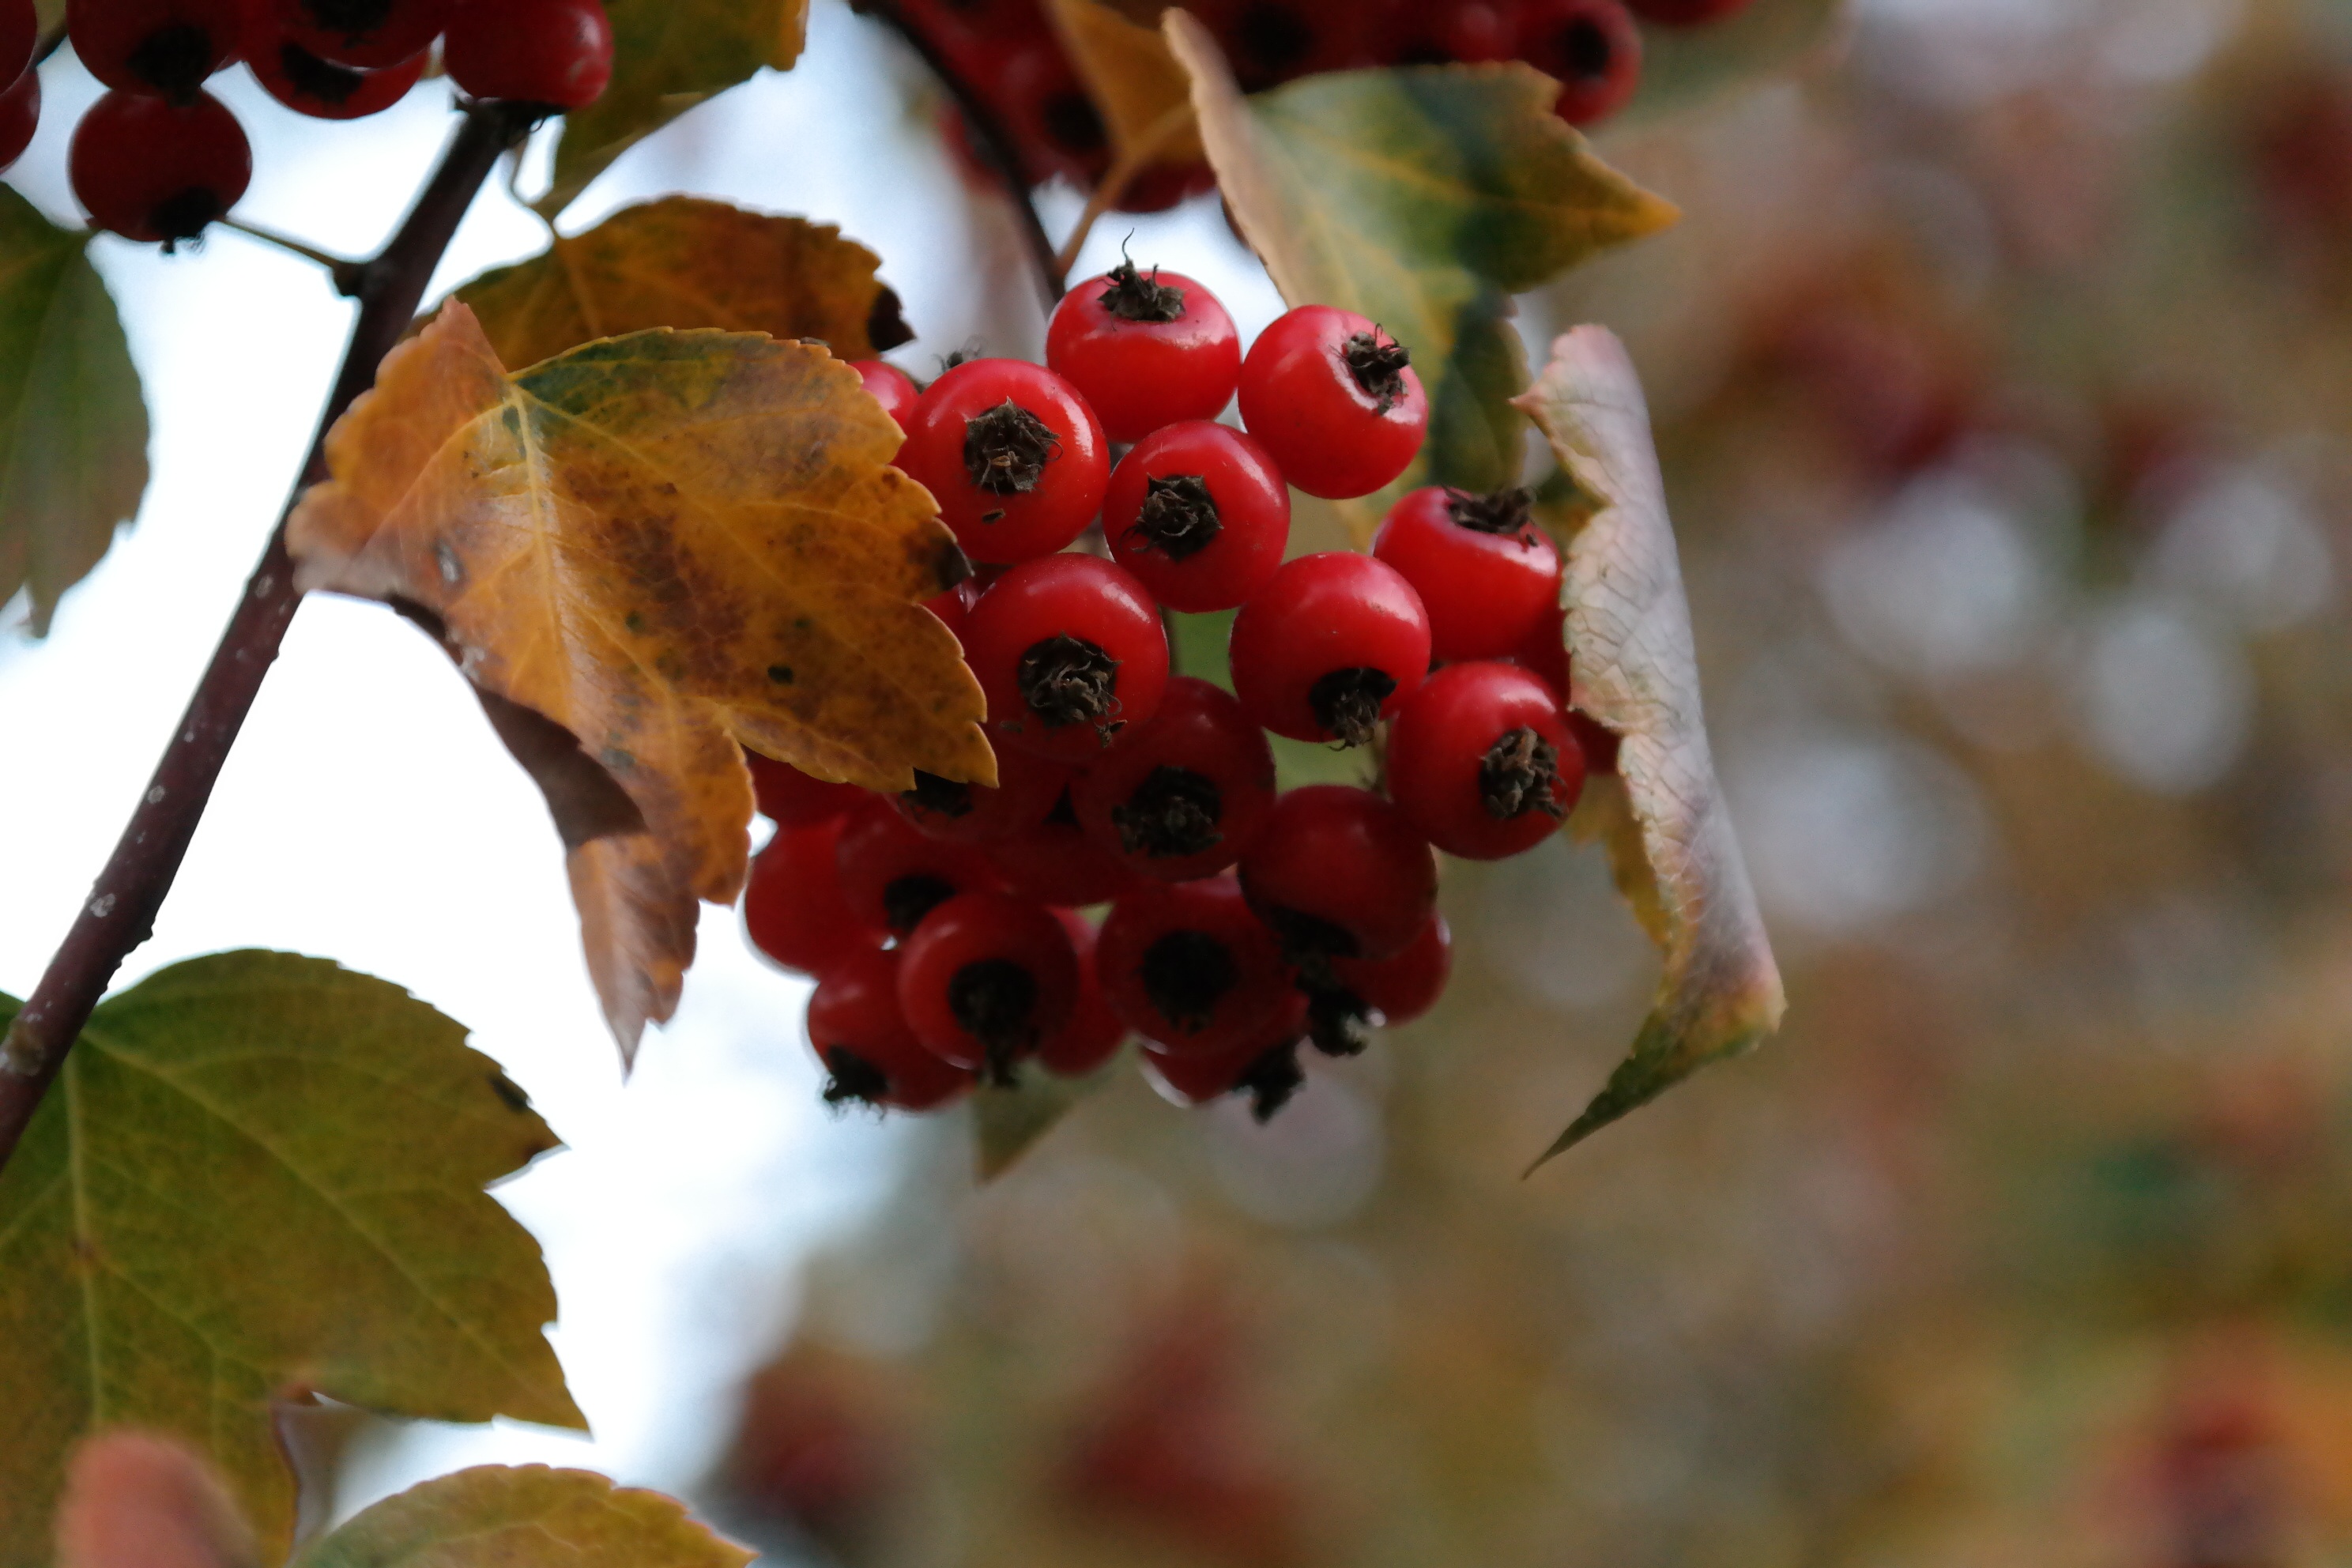
tree, nature, branch, blossom, plant, fruit, berry, leaf, flower, food, red, produce, autumn, botany, flora, season, close up, shrub, rowan, rose hip, macro photography, flowering plant, woody plant, land plant